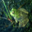
Label: frog